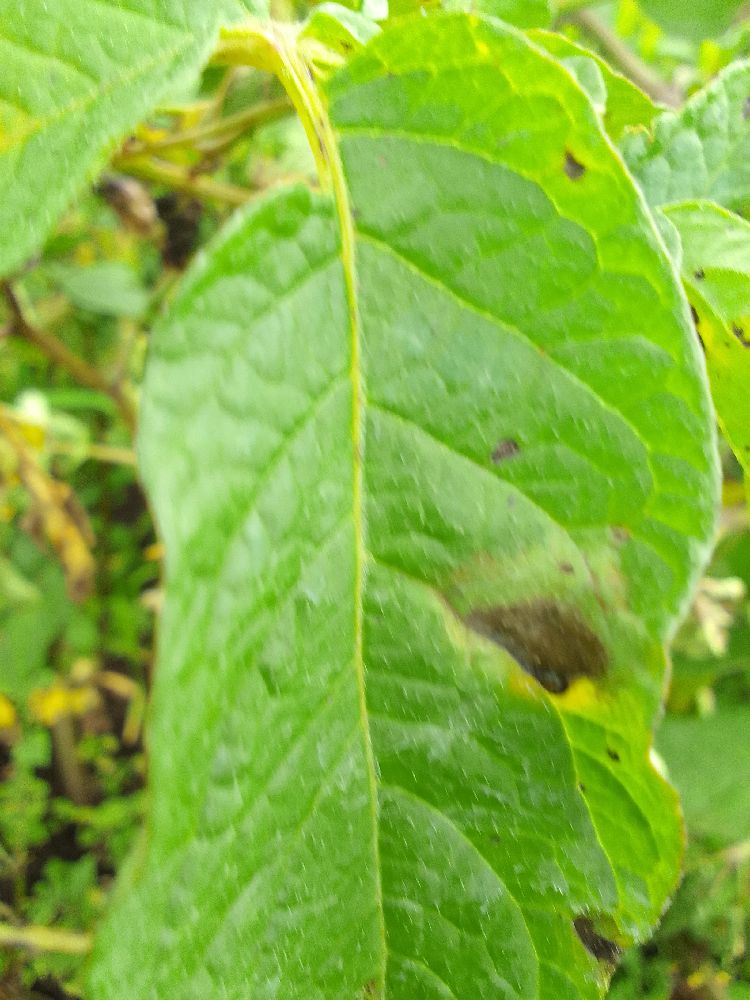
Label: Late blight